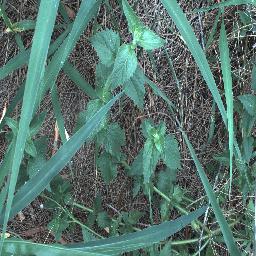
Label: siam_weed